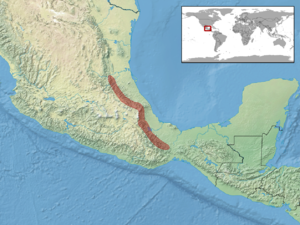
Atropoides nummifer ou vipère sauteuse est une espèce de serpents de la famille des Viperidae.